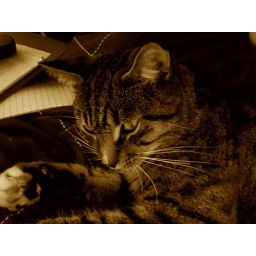
... by walking on your laptop keyboard.